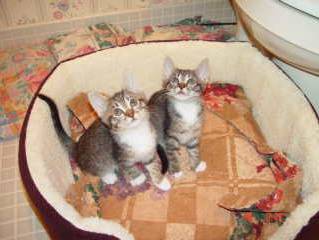
Label: cat